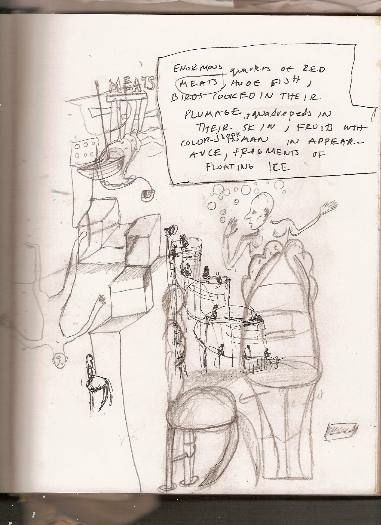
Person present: No